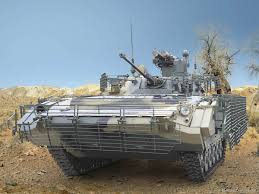
Label: BMP-2